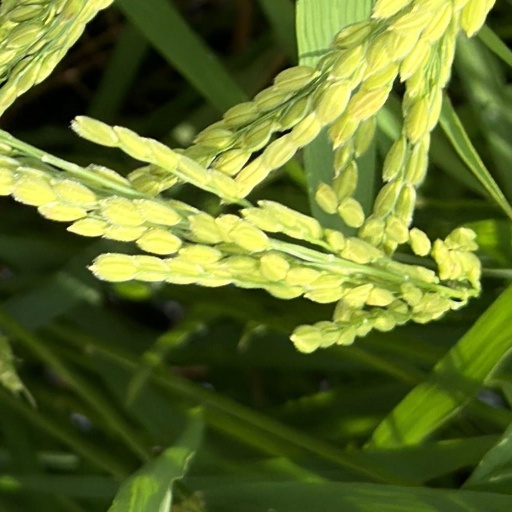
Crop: rice